New Amsterdam

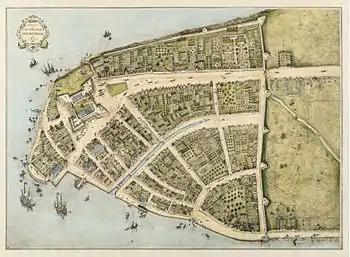
Redraft of the Castello Plan, drawn in 1916

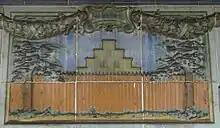
Depiction of the wall of New Amsterdam on a tile in the Wall Street subway station

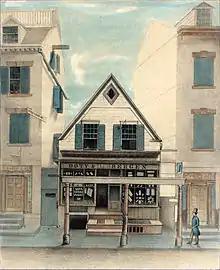
The Rigging House, 120 William Street, in 1846. It was a Methodist church in the 1760s, then a secular building again before its demolition in the mid-19th century.

Verhulst, with his council, was responsible for the selection of Manhattan as a permanent place of settlement and for situating Fort Amsterdam. He was replaced as the company director of New Netherland by Peter Minuit in 1626. According to the writer Nathaniel Benchley, to legally safeguard the settlers' investments, possessions and farms on Manhattan island, Minuit negotiated the "purchase" of Manhattan from a band of Canarse from Brooklyn who occupied the bottom quarter of Manhattan, known then as the Manhattoes, for 60 guilders' worth of trade goods. Minuit conducted the transaction with the Canarse chief Seyseys, who was only too happy to accept valuable merchandise in exchange for an island that was actually mostly controlled by the Weckquaesgeeks.